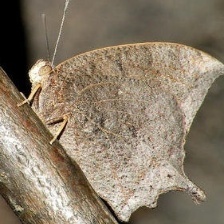
Species: TROPICAL LEAFWING